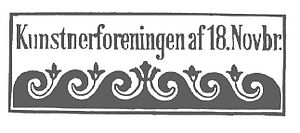
Kunstnerforeningen af 18. november
Logo for Kunstnerforeningen af 18. november
Logoet er fra 1867 og tegnet eller rettere skåret til Kunstnerforeningen af 18. nov. af gravør Danielsen.
Kunstnerforeningen af 18. november er en forening af professionelle malere, billedhuggere, billedkunstnere, grafikere, arkitekter og musikere.